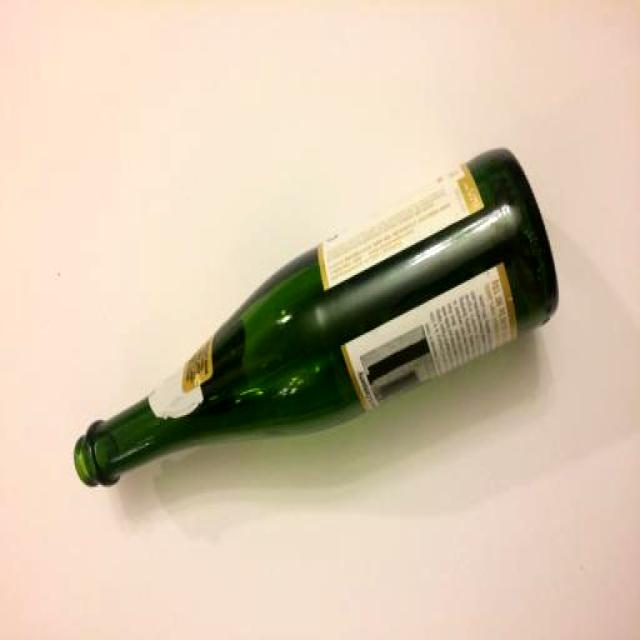
Label: Glass